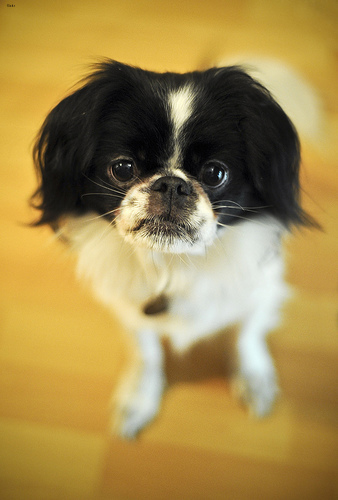
Animal: dog
Breed: japanese_chin